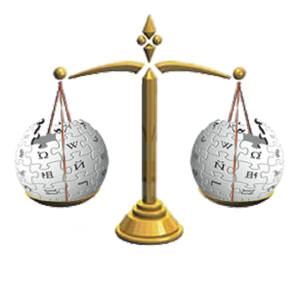
Wikipédia est une encyclopédie universelle et multilingue, créée par Jimmy Wales et Larry Sanger le 15 janvier 2001. Il s'agit d'une œuvre libre, c'est-à-dire que chacun est libre de la rediffuser. Gérée en wiki dans le site web wikipedia.org grâce au logiciel MediaWiki, elle permet à tous les internautes d'écrire et de modifier des articles. Elle est devenue en quelques années l'encyclopédie la plus fournie et la plus consultée au monde.